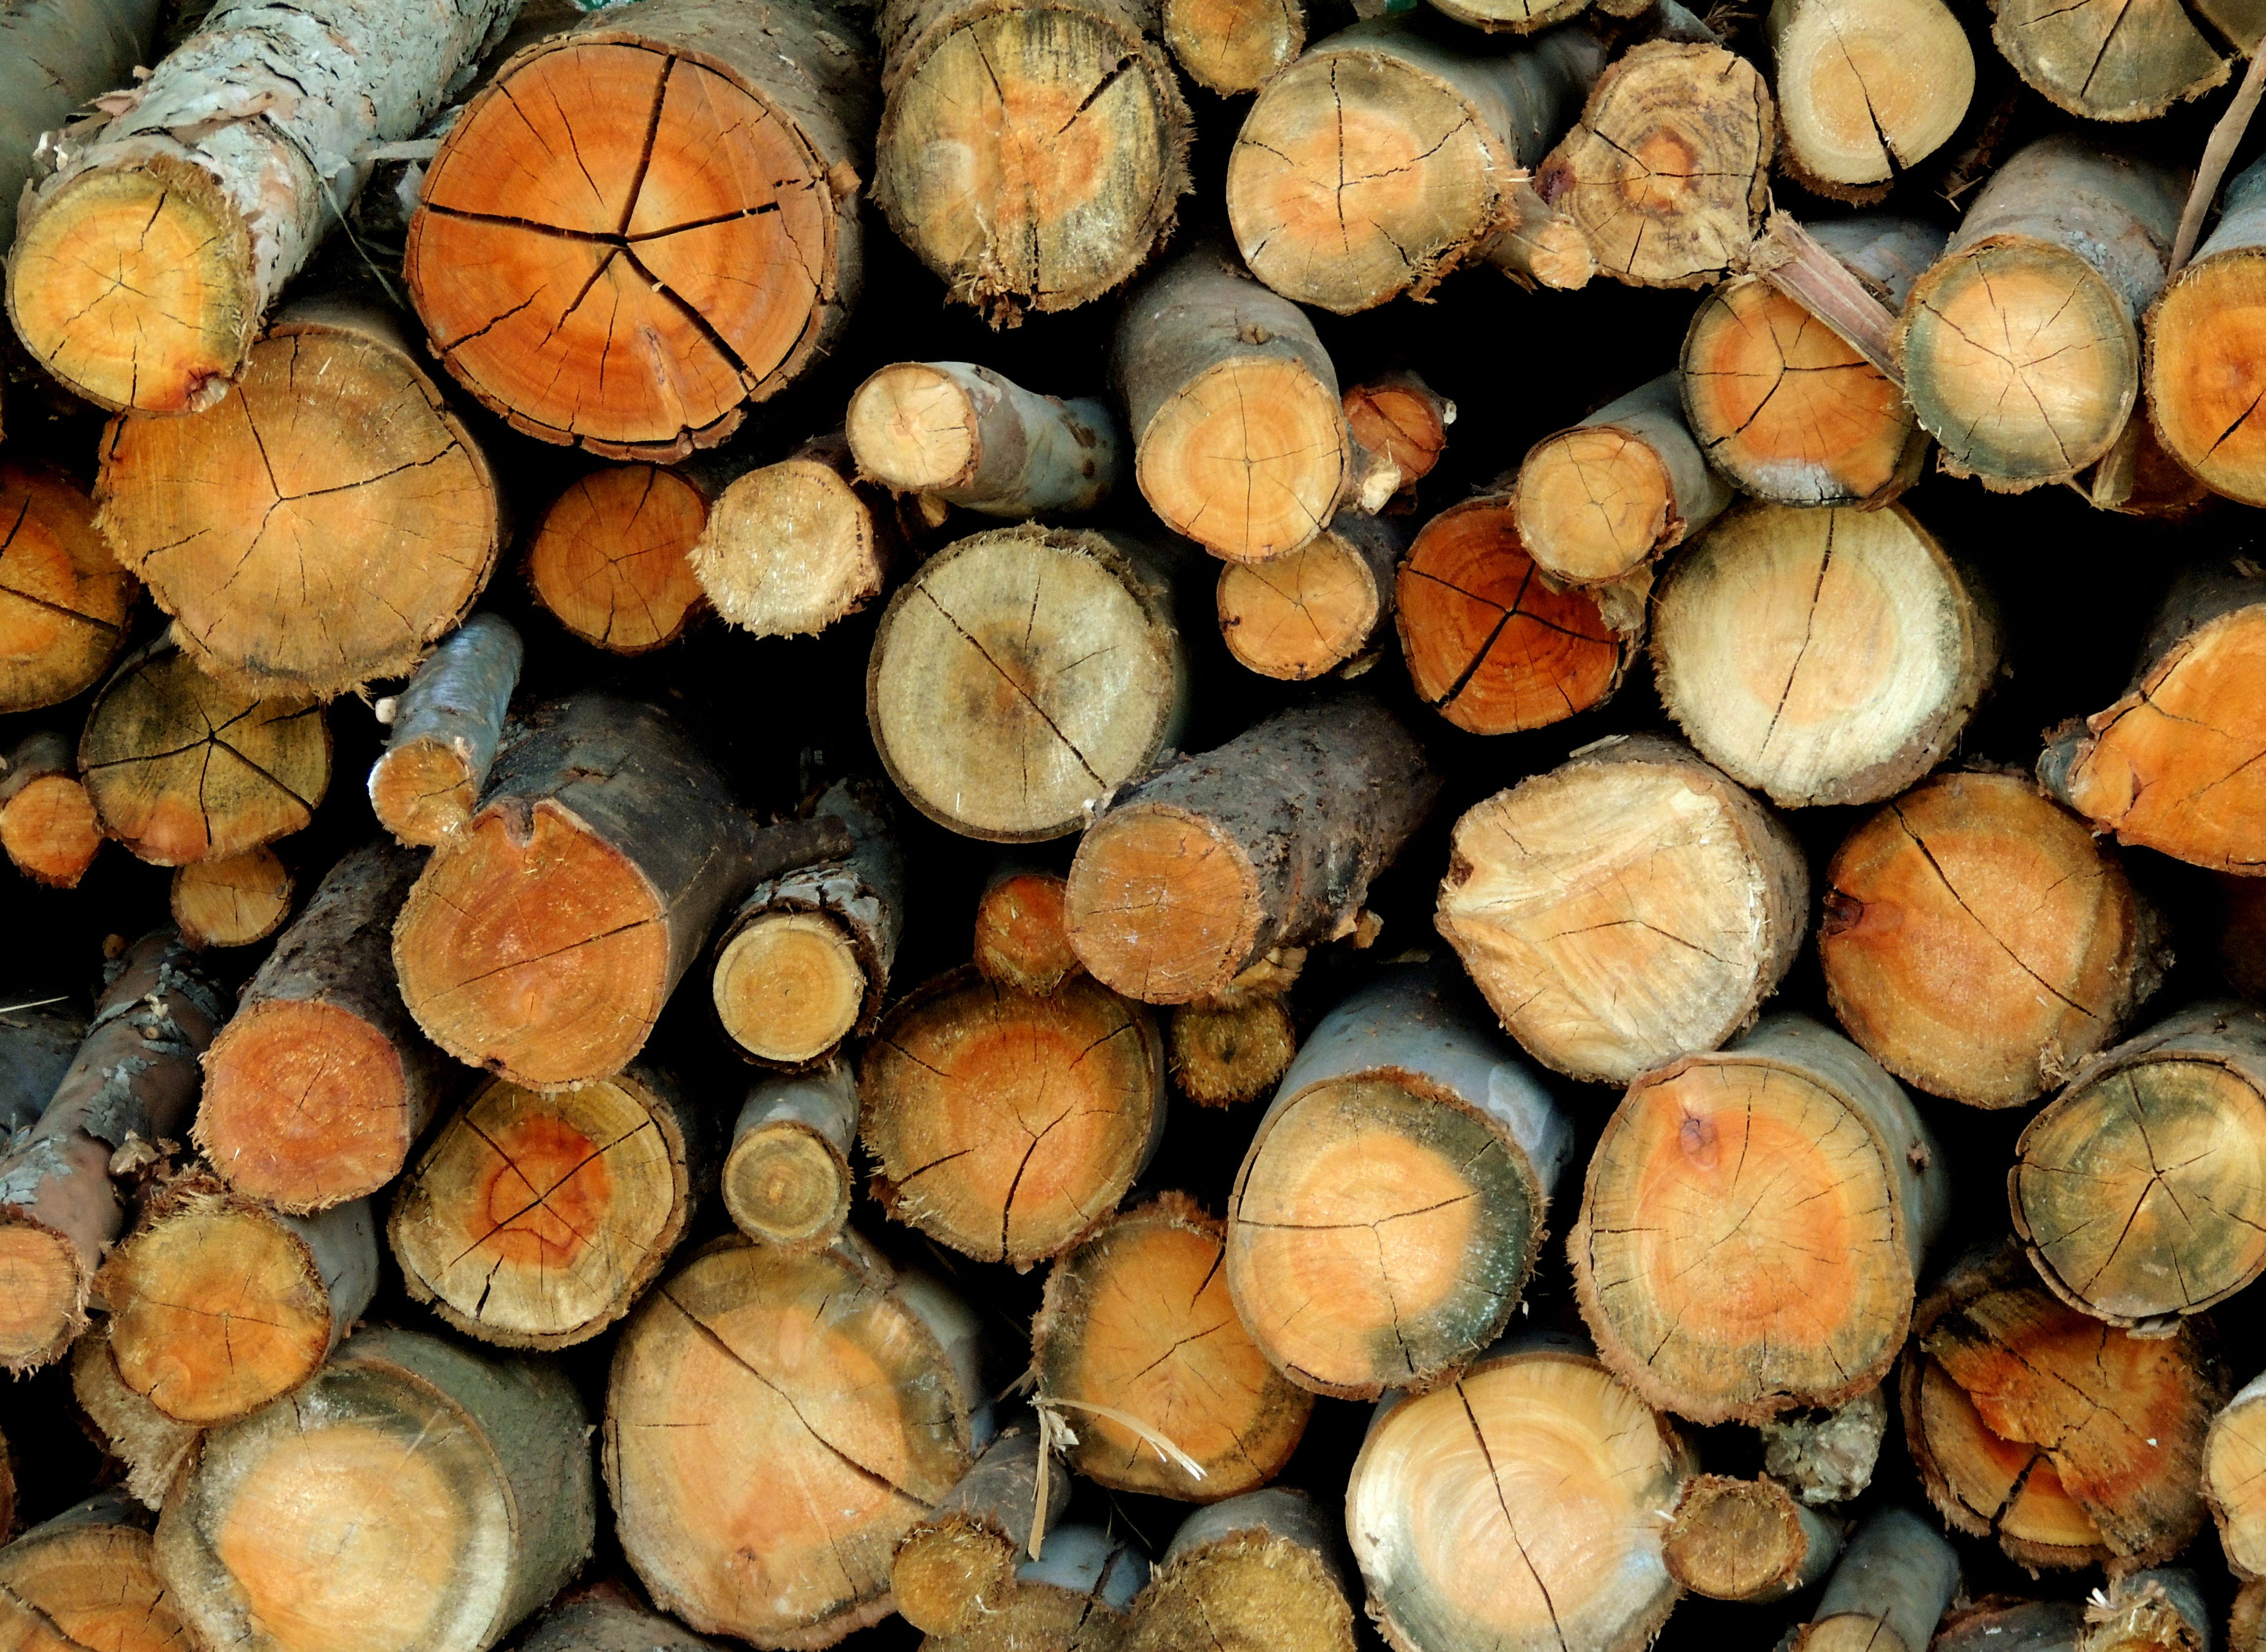
tree, branch, plant, wood, leaf, flower, trunk, produce, autumn, firewood, lumber, season, close up, coconut, trunks, woody plant